Charles Biddle

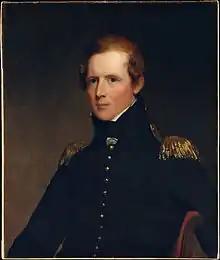
An 1818 portrait of John Biddle, Biddle's son, by Thomas Sully

On November 24, 1778, he was married to Hannah Shepard (d. 1825), the daughter of merchant Jacob Shepard and Sara (née Lewis) Shepard, in Beaufort, North Carolina. The Biddle family had a summer home outside of Philadelphia that was furnished sumptuously with English furniture and paintings. Together, they were the parents of ten children, including: